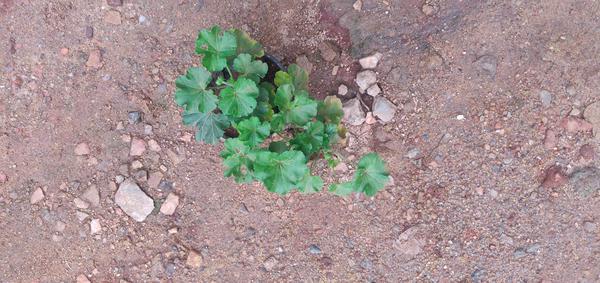
Plant: Geranium